1900 Michigan Wolverines football team

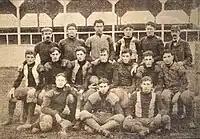
Team photograph by Rentschler

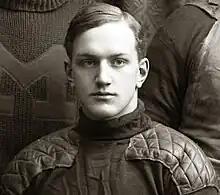
Michigan team captain Neil Snow

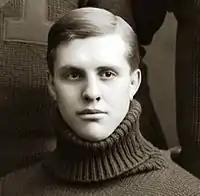
Tackle Hugh White scored four touchdowns.

After the season, Michigan released its football receipts and expenses, showing a small profit as follows: